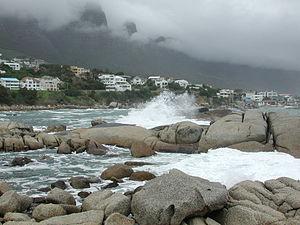
Camps Bay est un faubourg de la ville du Cap en Afrique du Sud. Dominée par la chaîne montagneuse des « 12 apôtres », Camps Bay est une banlieue aisée dont les plages de sable blanc sont bordées de palmiers. Sa vie nocturne attirent un grand nombre de touristes sud-africains et étrangers.